Rosshall

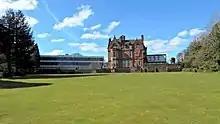
Ross Hall Hospital as seen from Rosshall Park

Ross Hall Hospital, now a private healthcare facility, is based in the former country house of the same name (built 1877, at one time the residence of the owner of the Lobnitz shipyards on the River Clyde), later the 'Scottish Hotel School' linked to the University of Strathclyde. According to residents of Cairnhill, the houses in the area used to be part of a care in the community scheme for patients from Leverndale Hospital. However, this is merely a matter of speculation and folklore in Cairnhill.